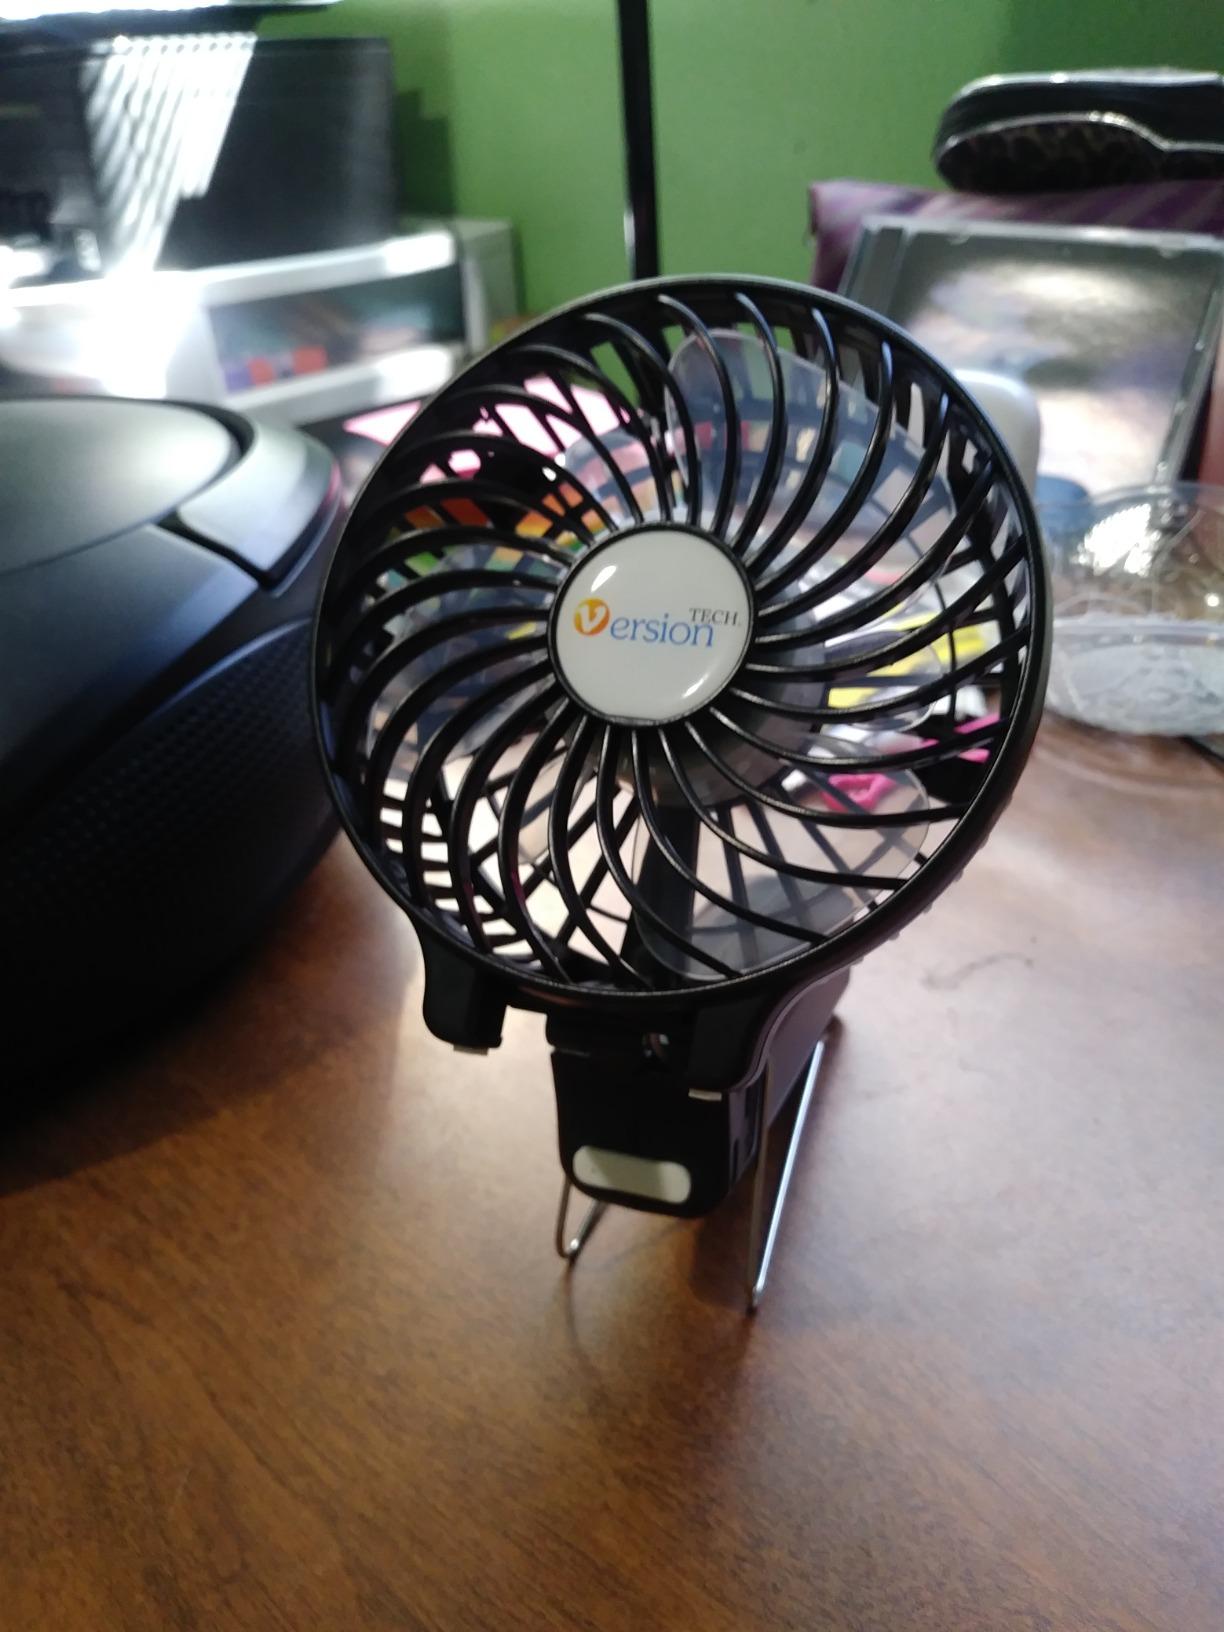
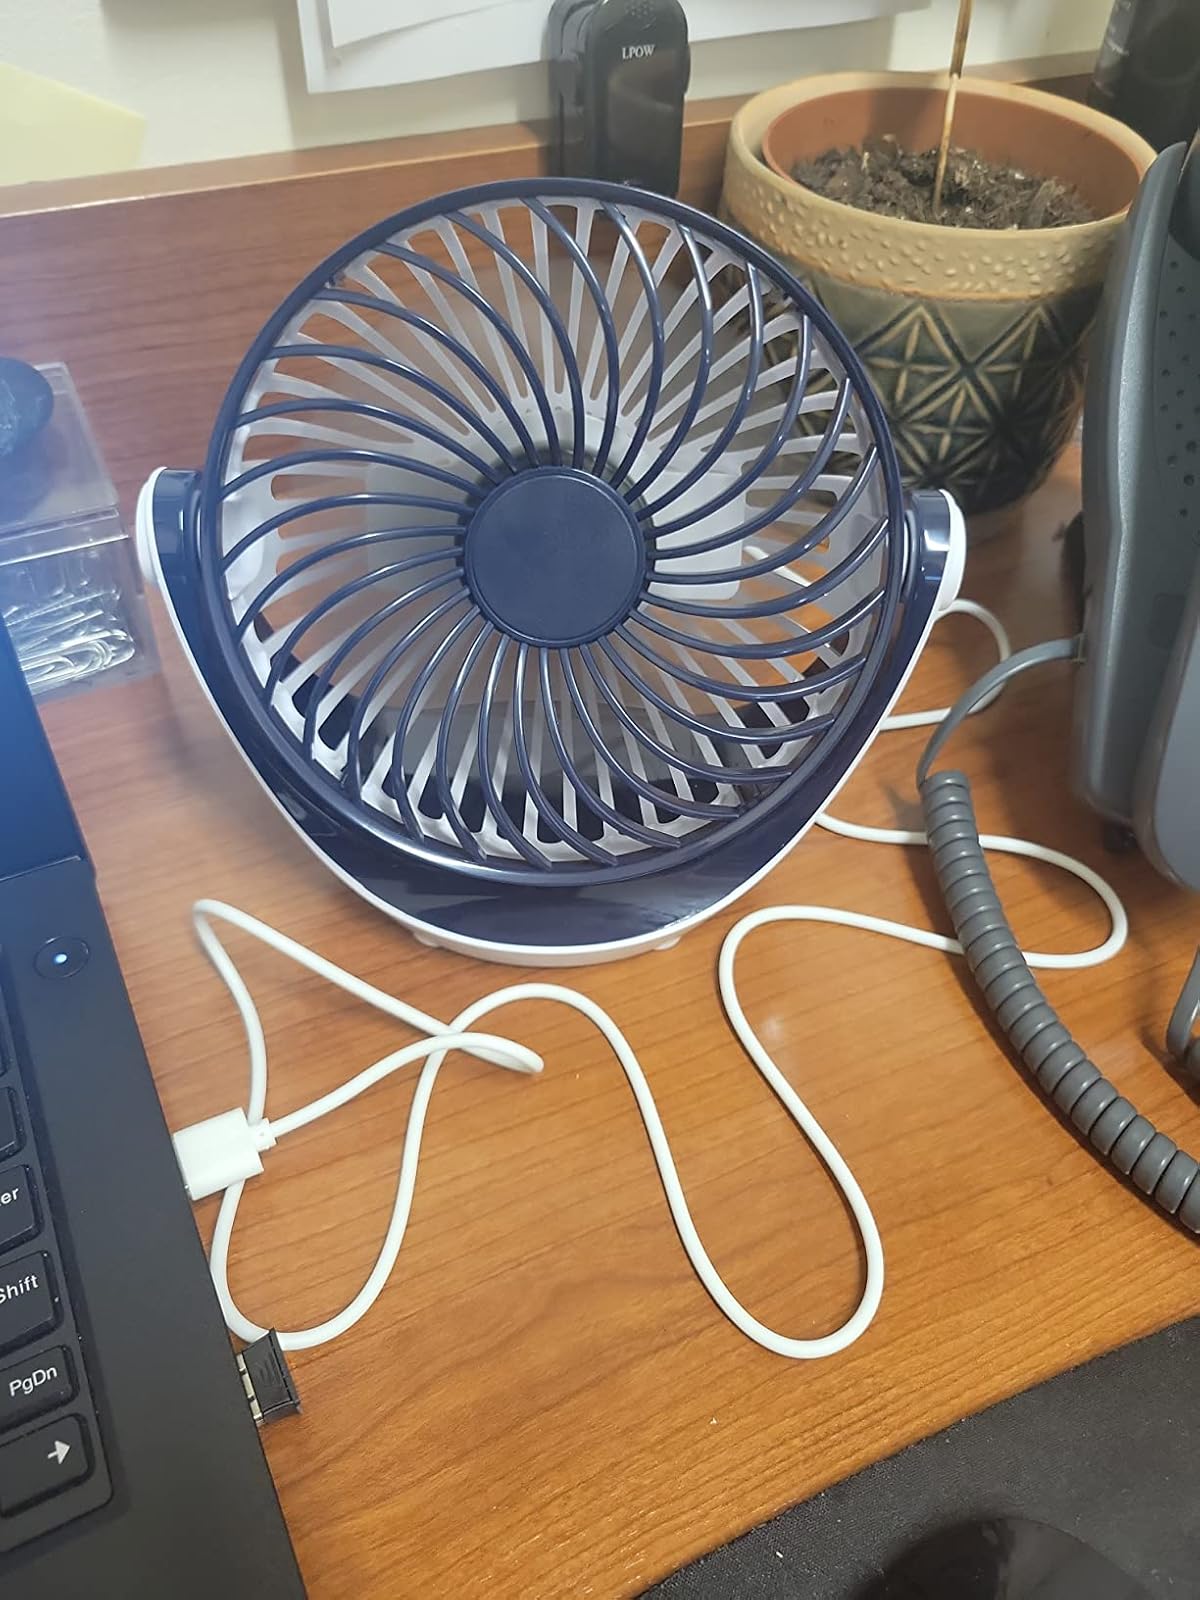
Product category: fan
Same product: no